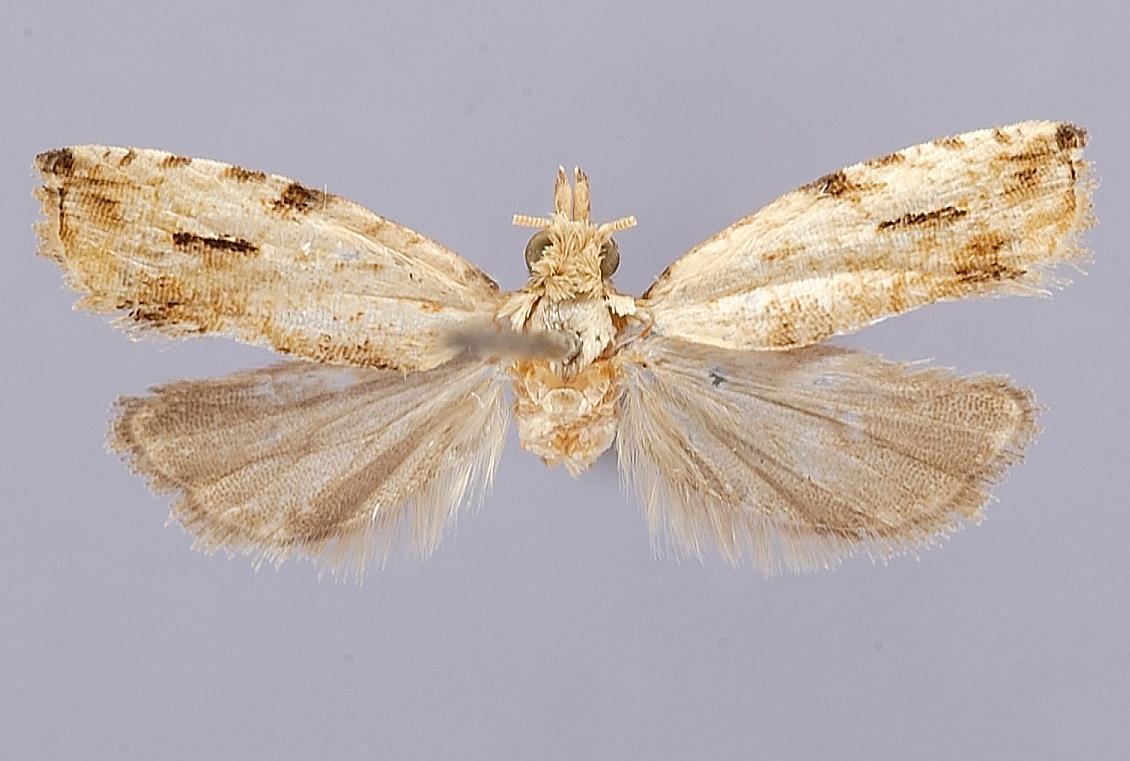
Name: Duessa pleurogramma
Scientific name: Duessa pleurogramma Clarke, 1976
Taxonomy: Animalia, Arthropoda, Insecta, Lepidoptera, Tortricidae
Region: J. Clarke
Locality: Mutunlik, [Not Stated], Kosrae, Micronesia, Federated States of
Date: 30 Mar 1953